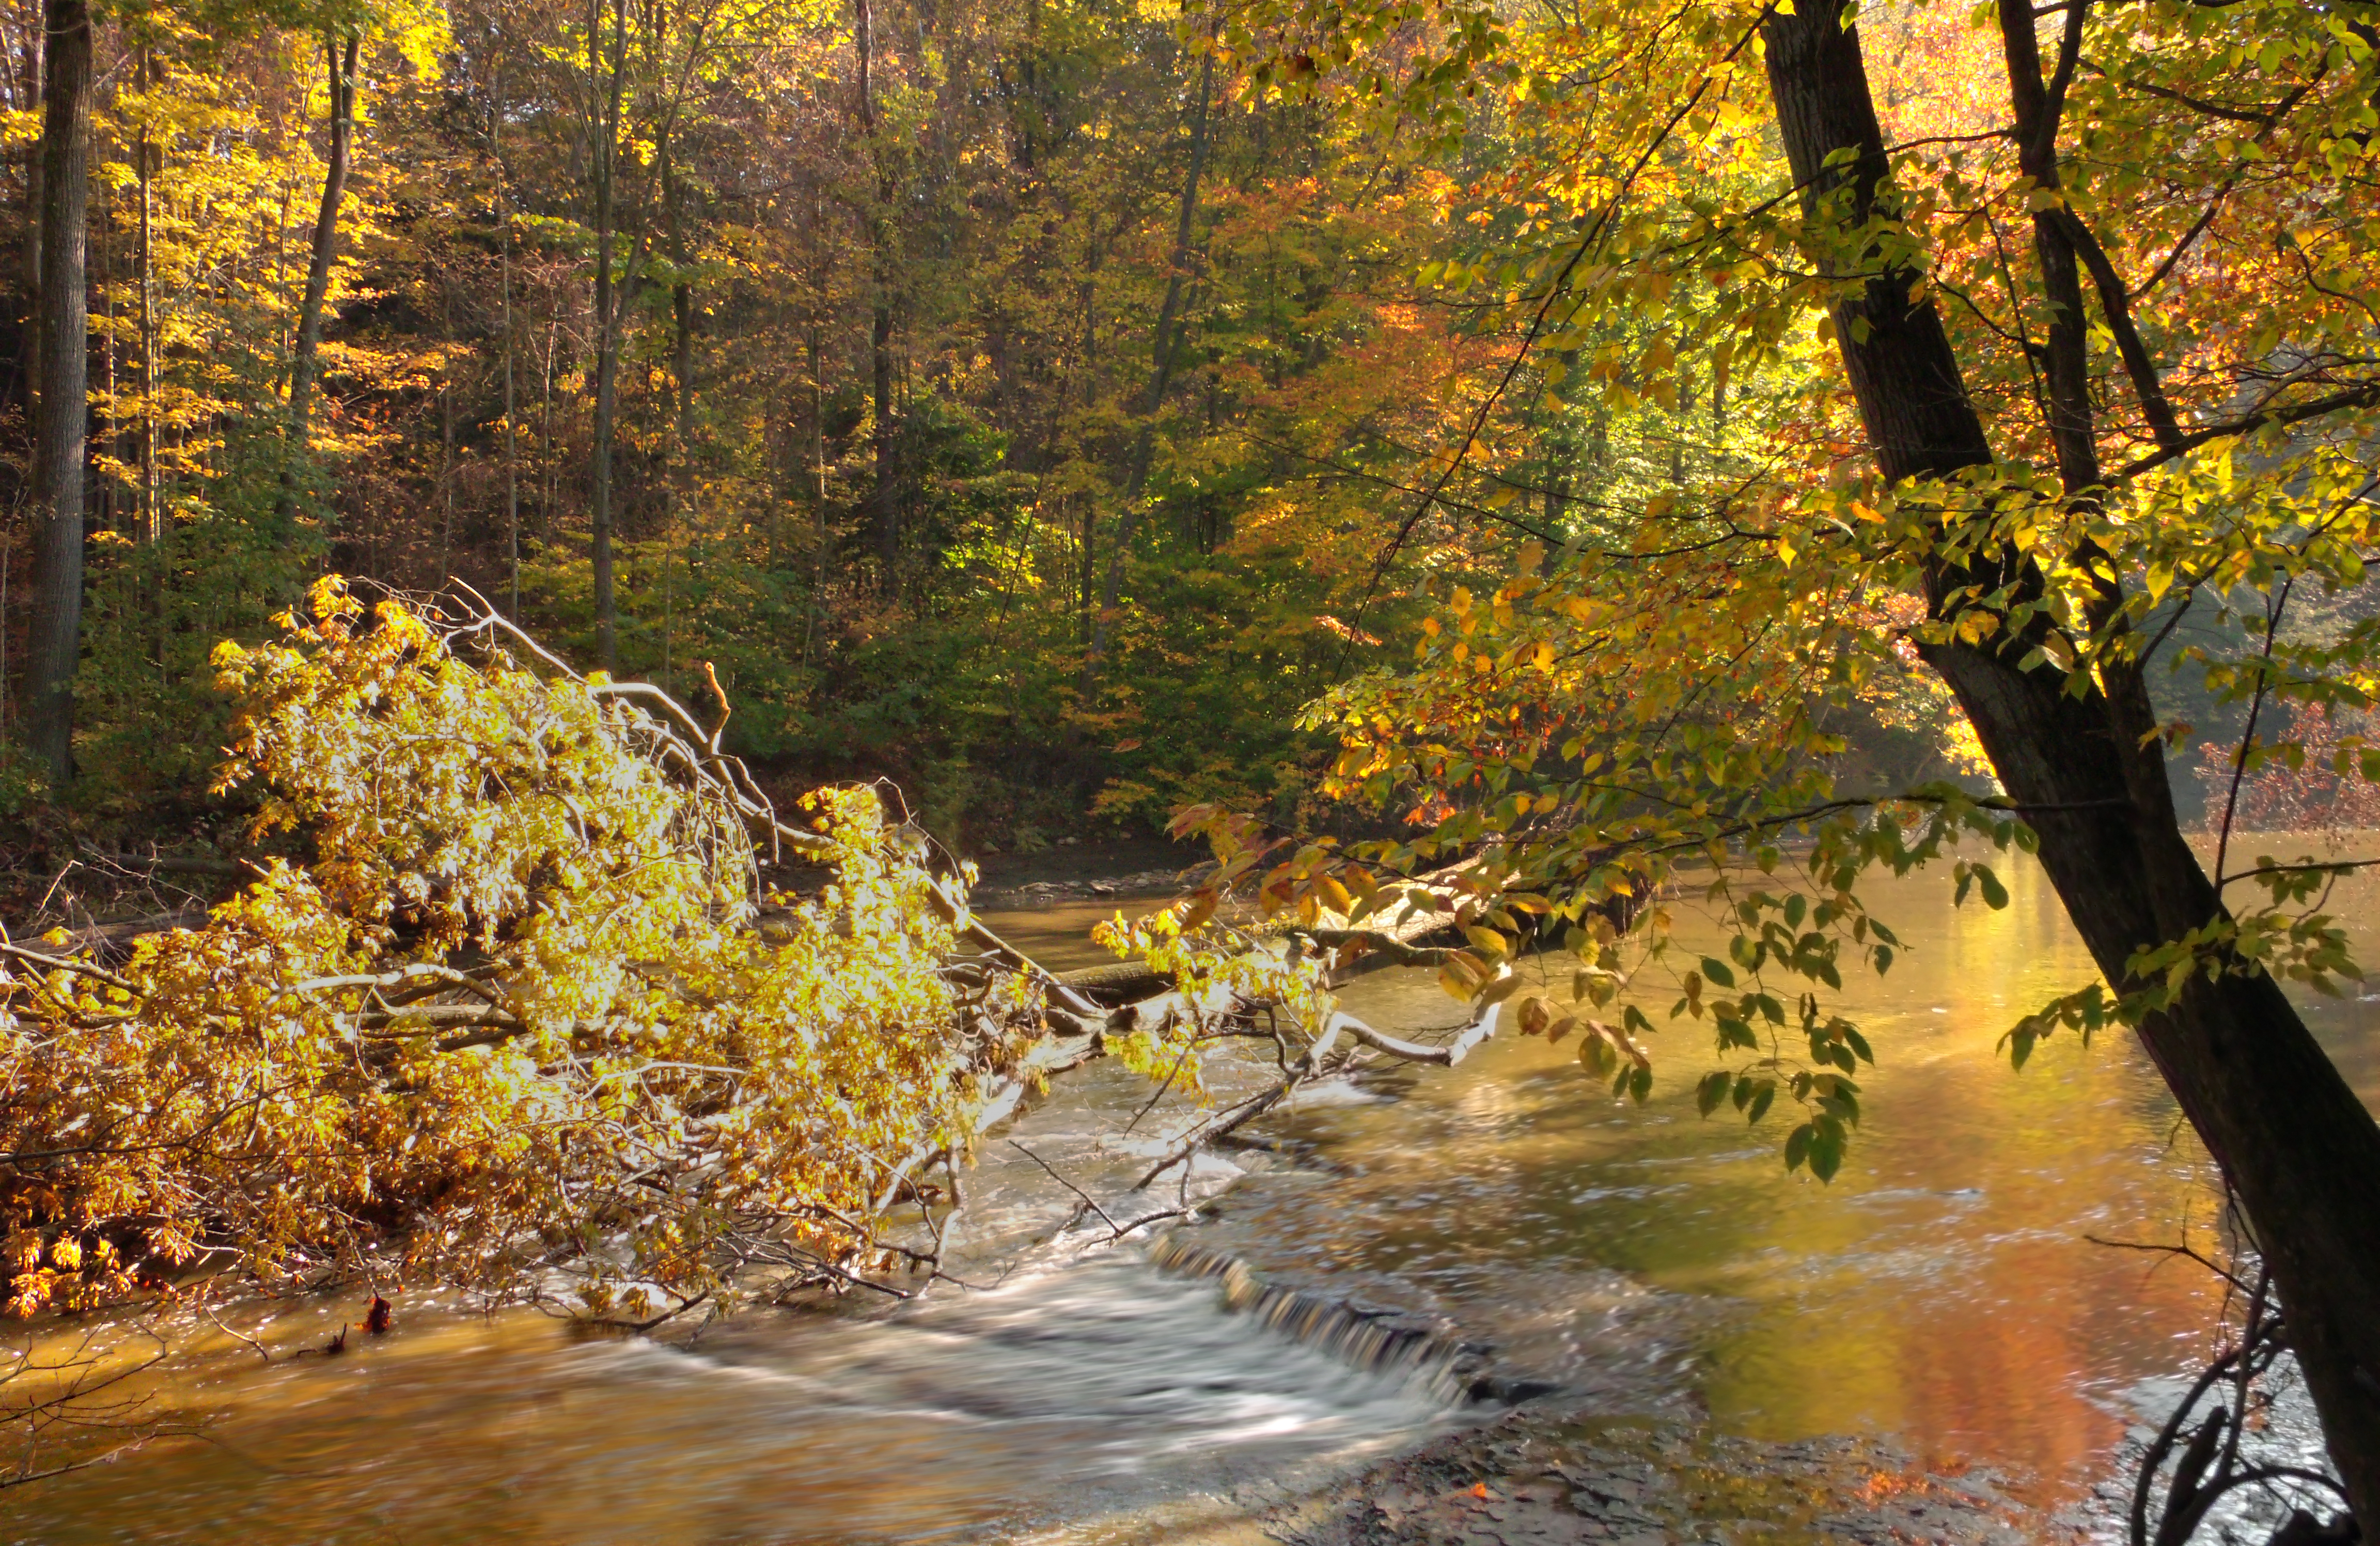
tree, nature, forest, waterfall, creek, wilderness, branch, hiking, sunlight, leaf, river, foliage, stream, reflection, autumn, season, trees, creativecommons, falls, cascades, ohio, millcreek, lakecounty, lakemetroparks, hogbackridgepark, woodland, habitat, natural environment, woody plant